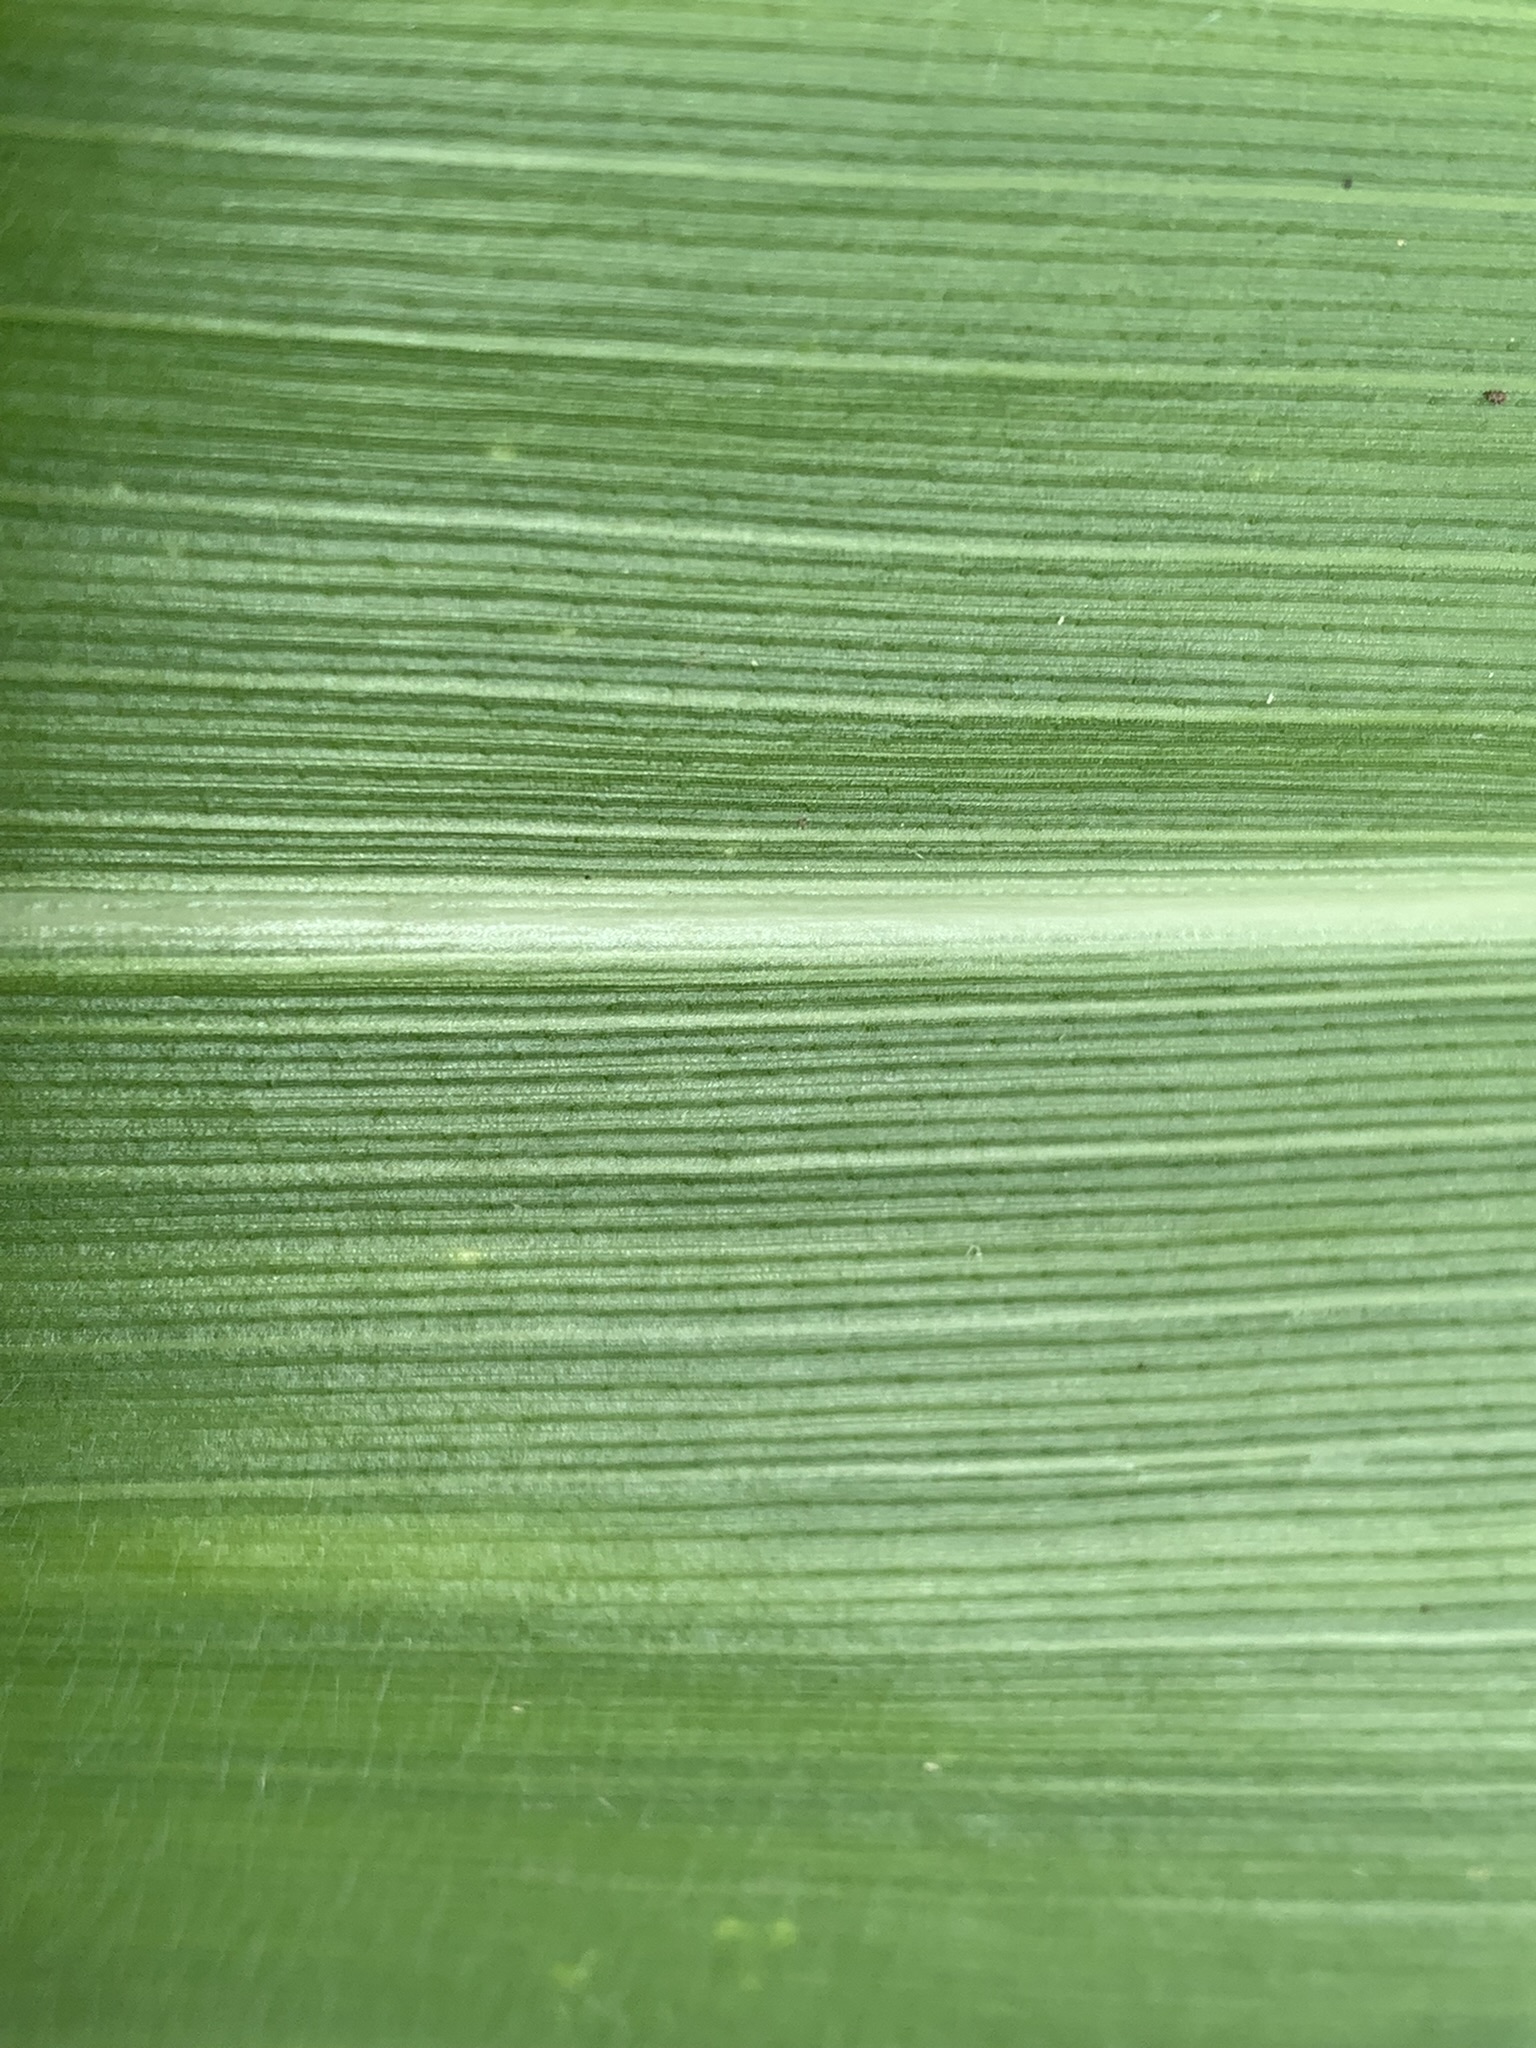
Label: Healthy